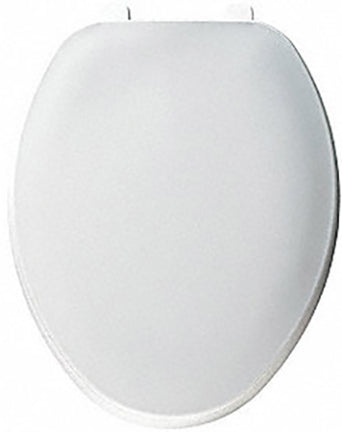
000 TOILET SEAT ELONGATED PLASTIC WH
Plastic with smooth finish. Basic top-tite hinge for easy installation. Color matched bumpers and hinges. Fits all manufacturer’s elongated bowls. Made with environmentally friendly materials and processes. White.
Brand: Bemis
Category: Hardware > Plumbing > Plumbing Fixture Hardware & Parts > Toilet & Bidet Accessories > Toilet & Bidet Seats